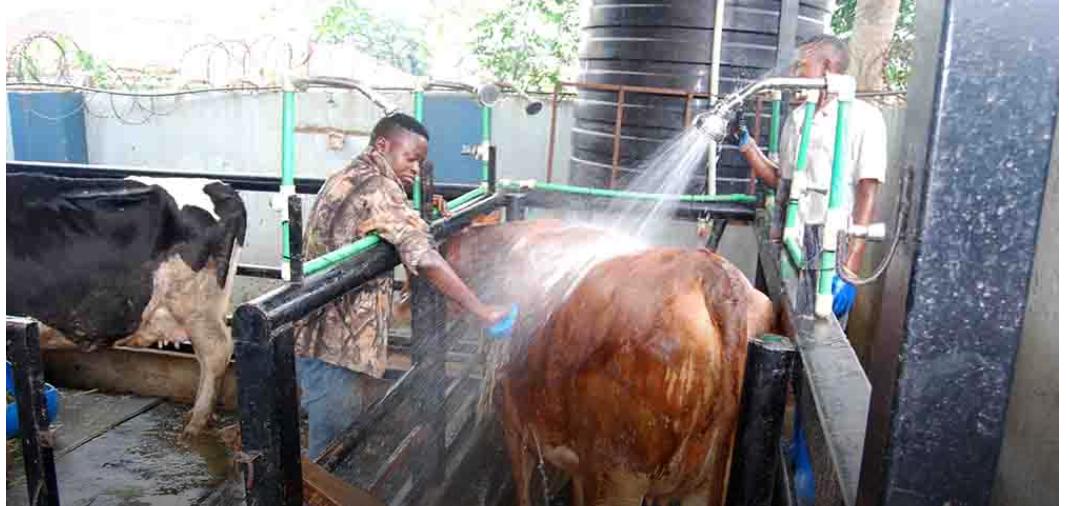
Wakulima wako na ng'ombe wao wawili. Wako na maji, wanaosha wanyama wao ili wasipatwe na magonjwa mbalimbali.